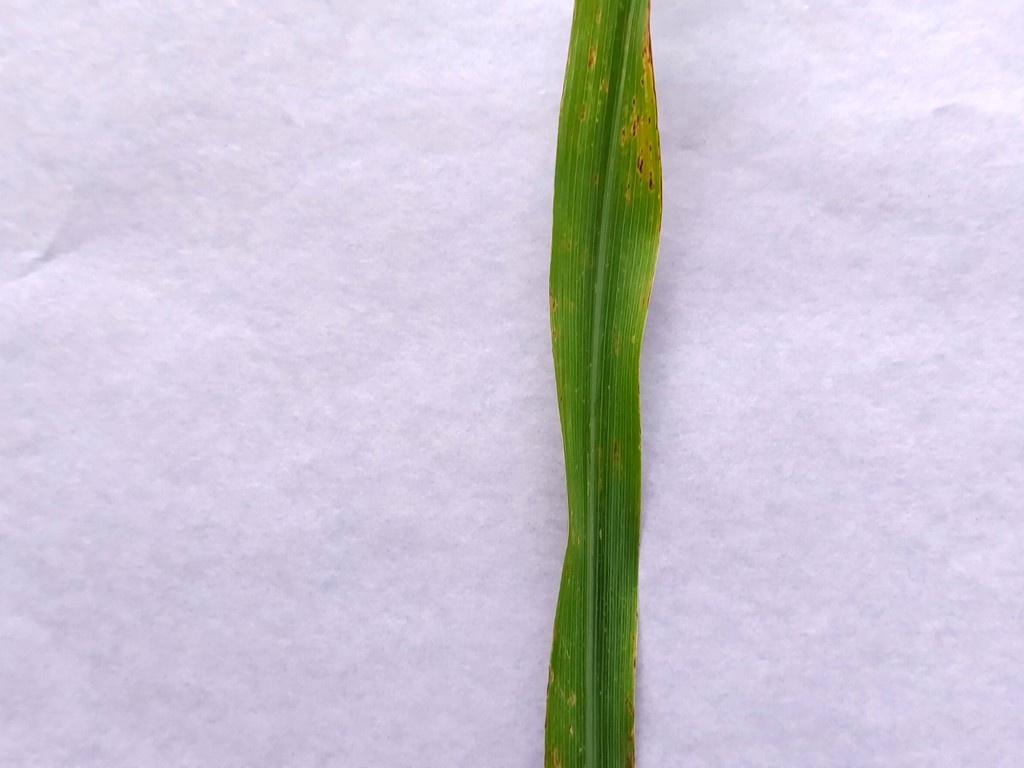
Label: Unhealthy